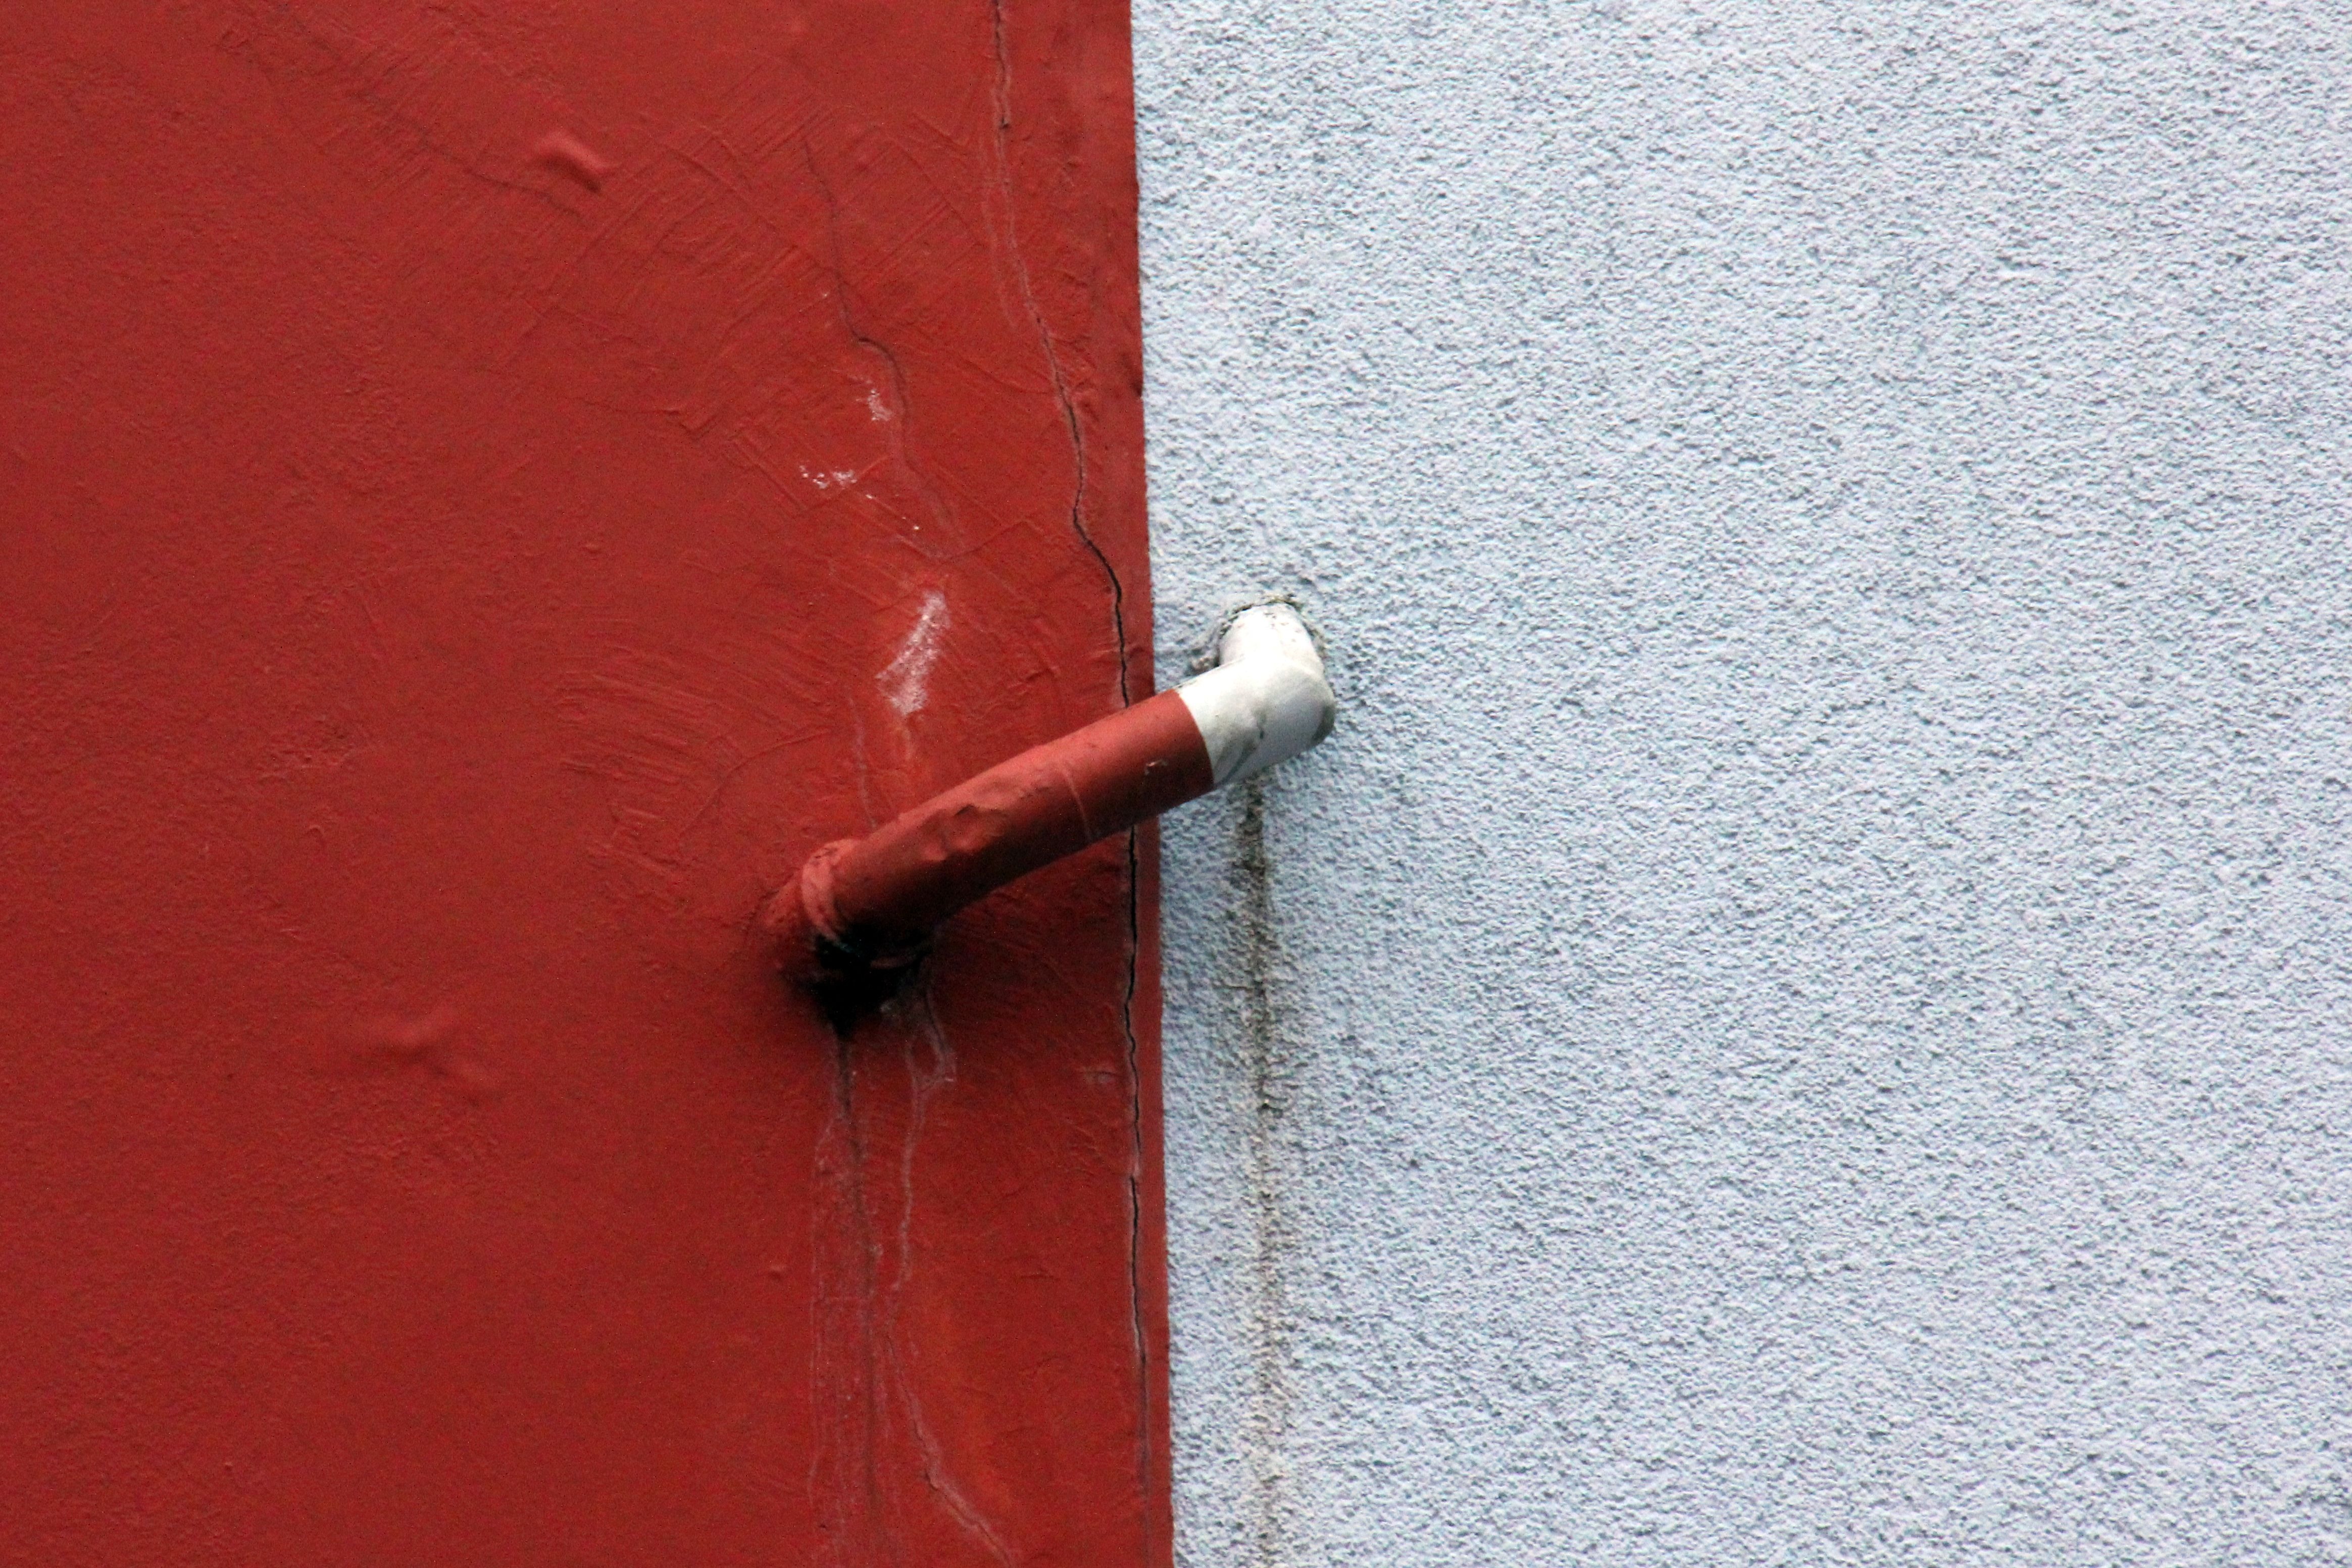
hand, white, floor, red, paint, material, hauswand